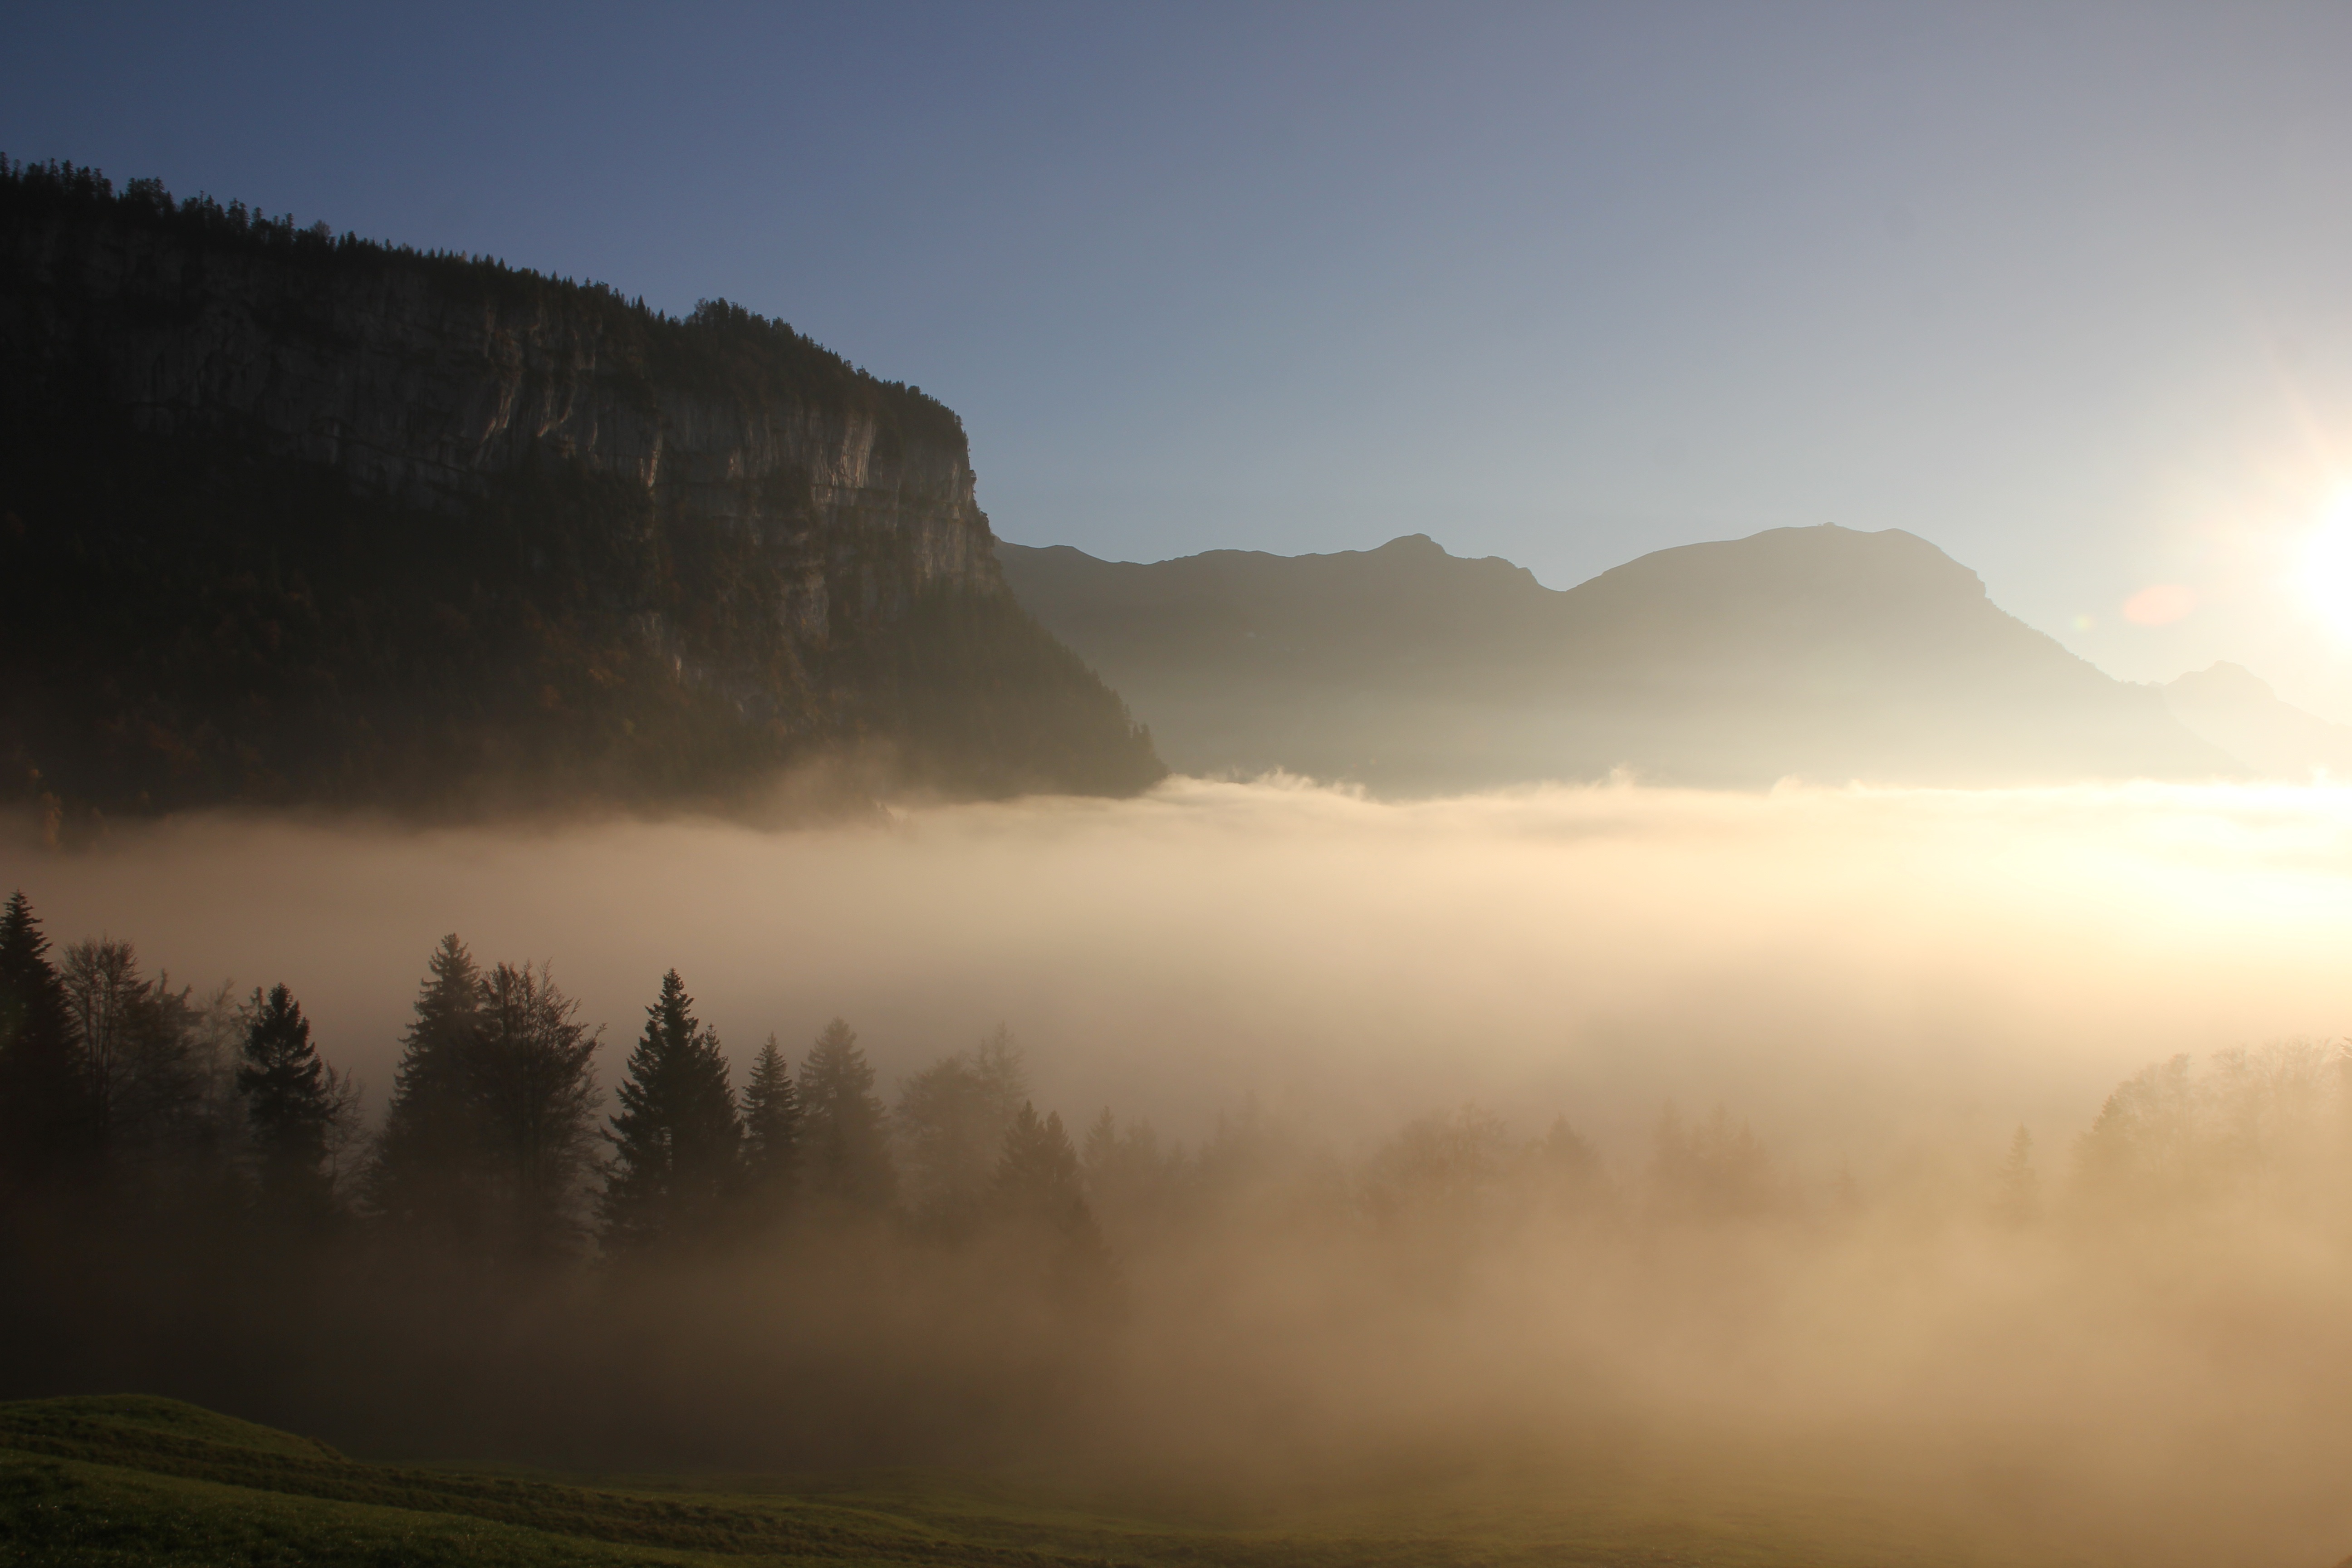
landscape, nature, horizon, mountain, cloud, sun, fog, sunrise, sunset, mist, sunlight, morning, hill, dawn, atmosphere, dusk, evening, weather, haze, rest, clouds, mountains, atmospheric phenomenon, mountainous landforms